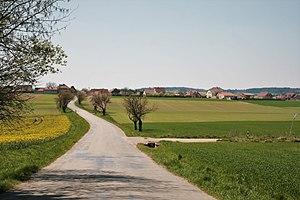
Katov est une commune du district de Brno-Campagne, dans la région de Moravie-du-Sud, en République tchèque. Sa population s'élevait à 241 habitants en 2017.